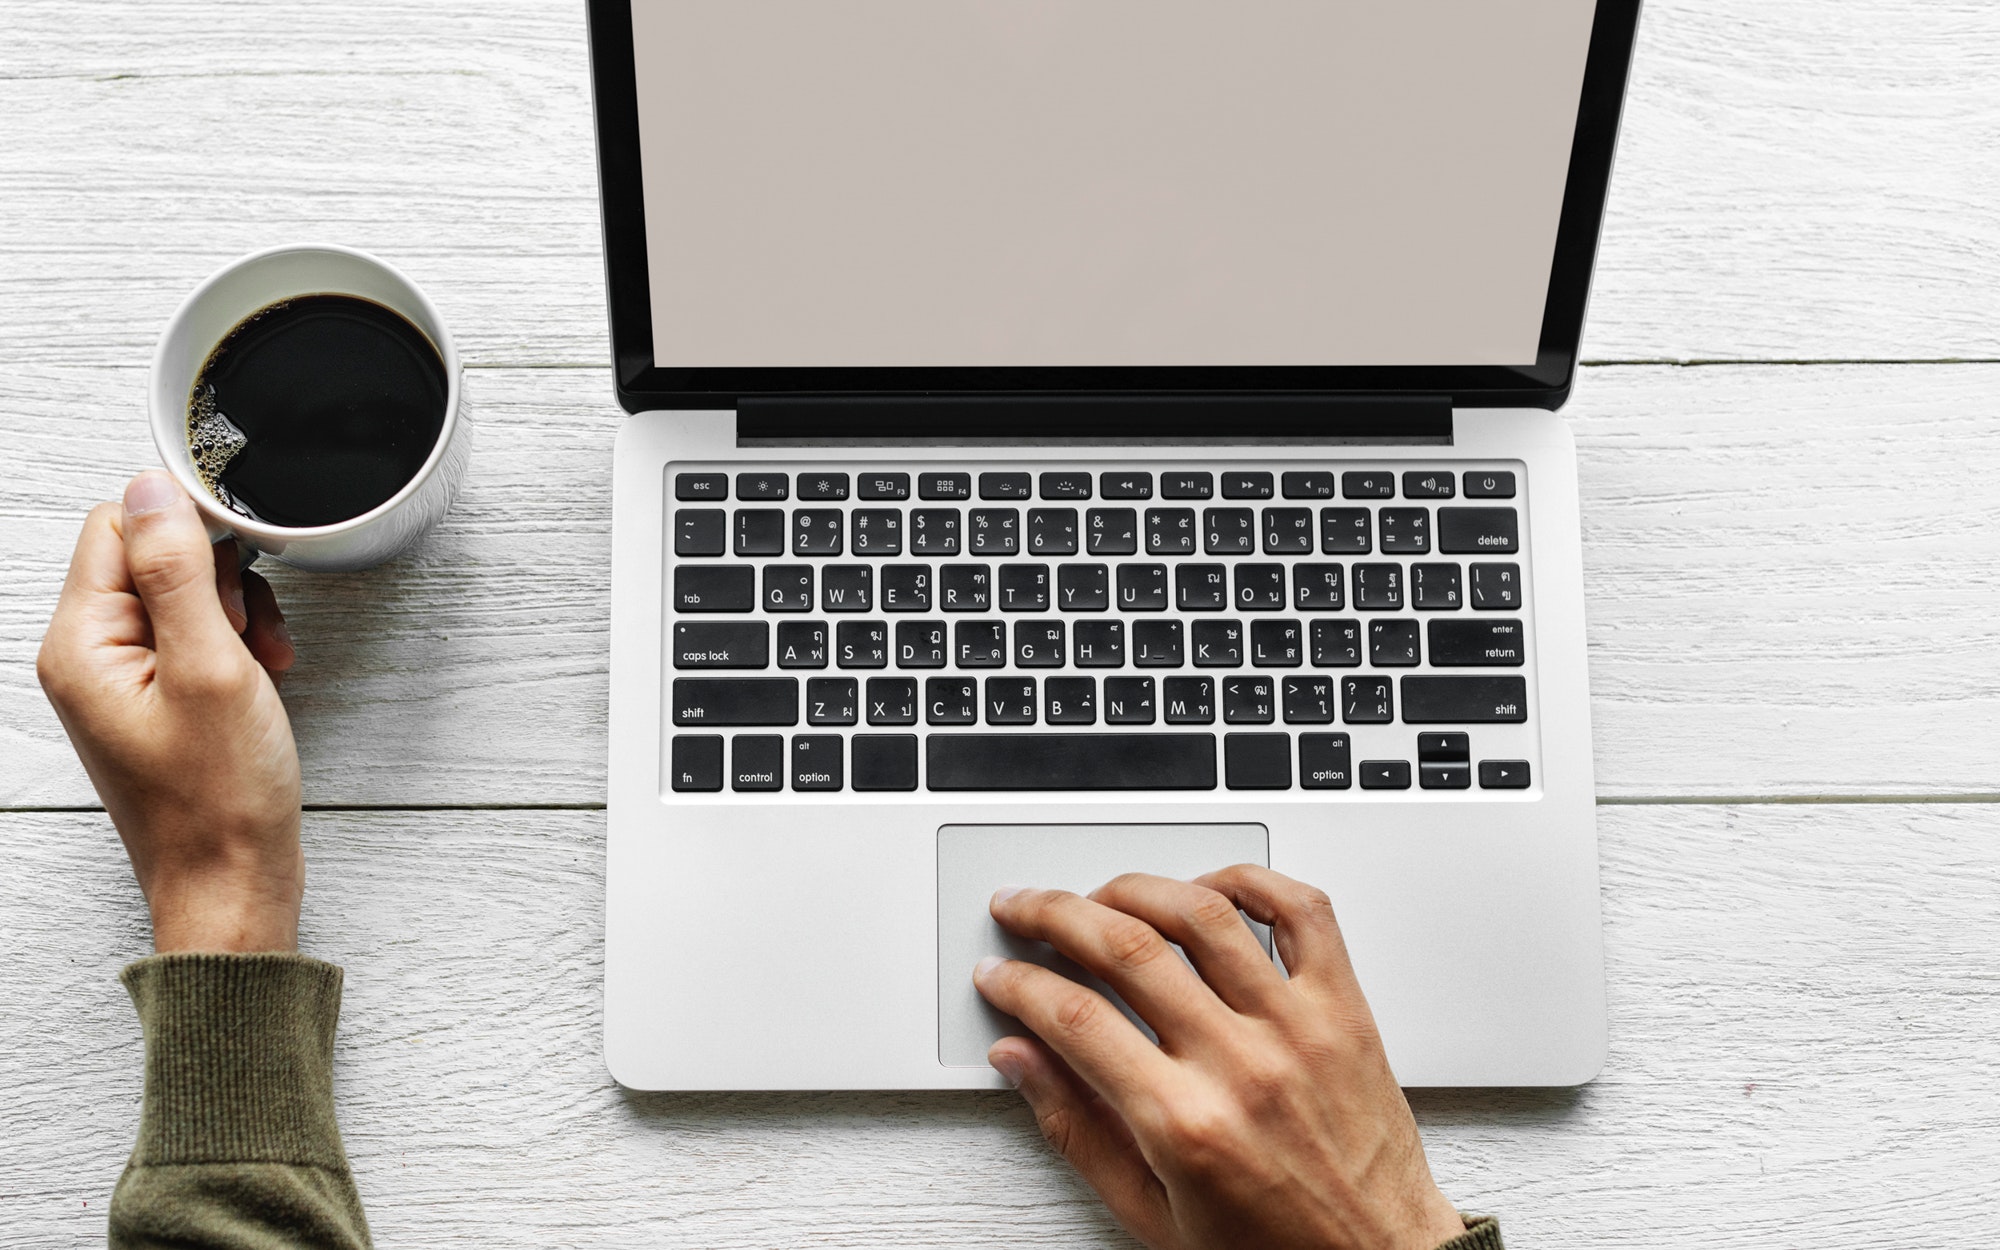
computer keyboard, laptop, product, technology, electronic device, hand, finger, touchpad, space bar, computer, input device, gesture, gadget, personal computer, desk, typing, stock photography, output device, office equipment